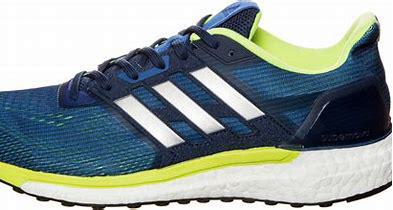
Brand: Adidas
Model: Supernova